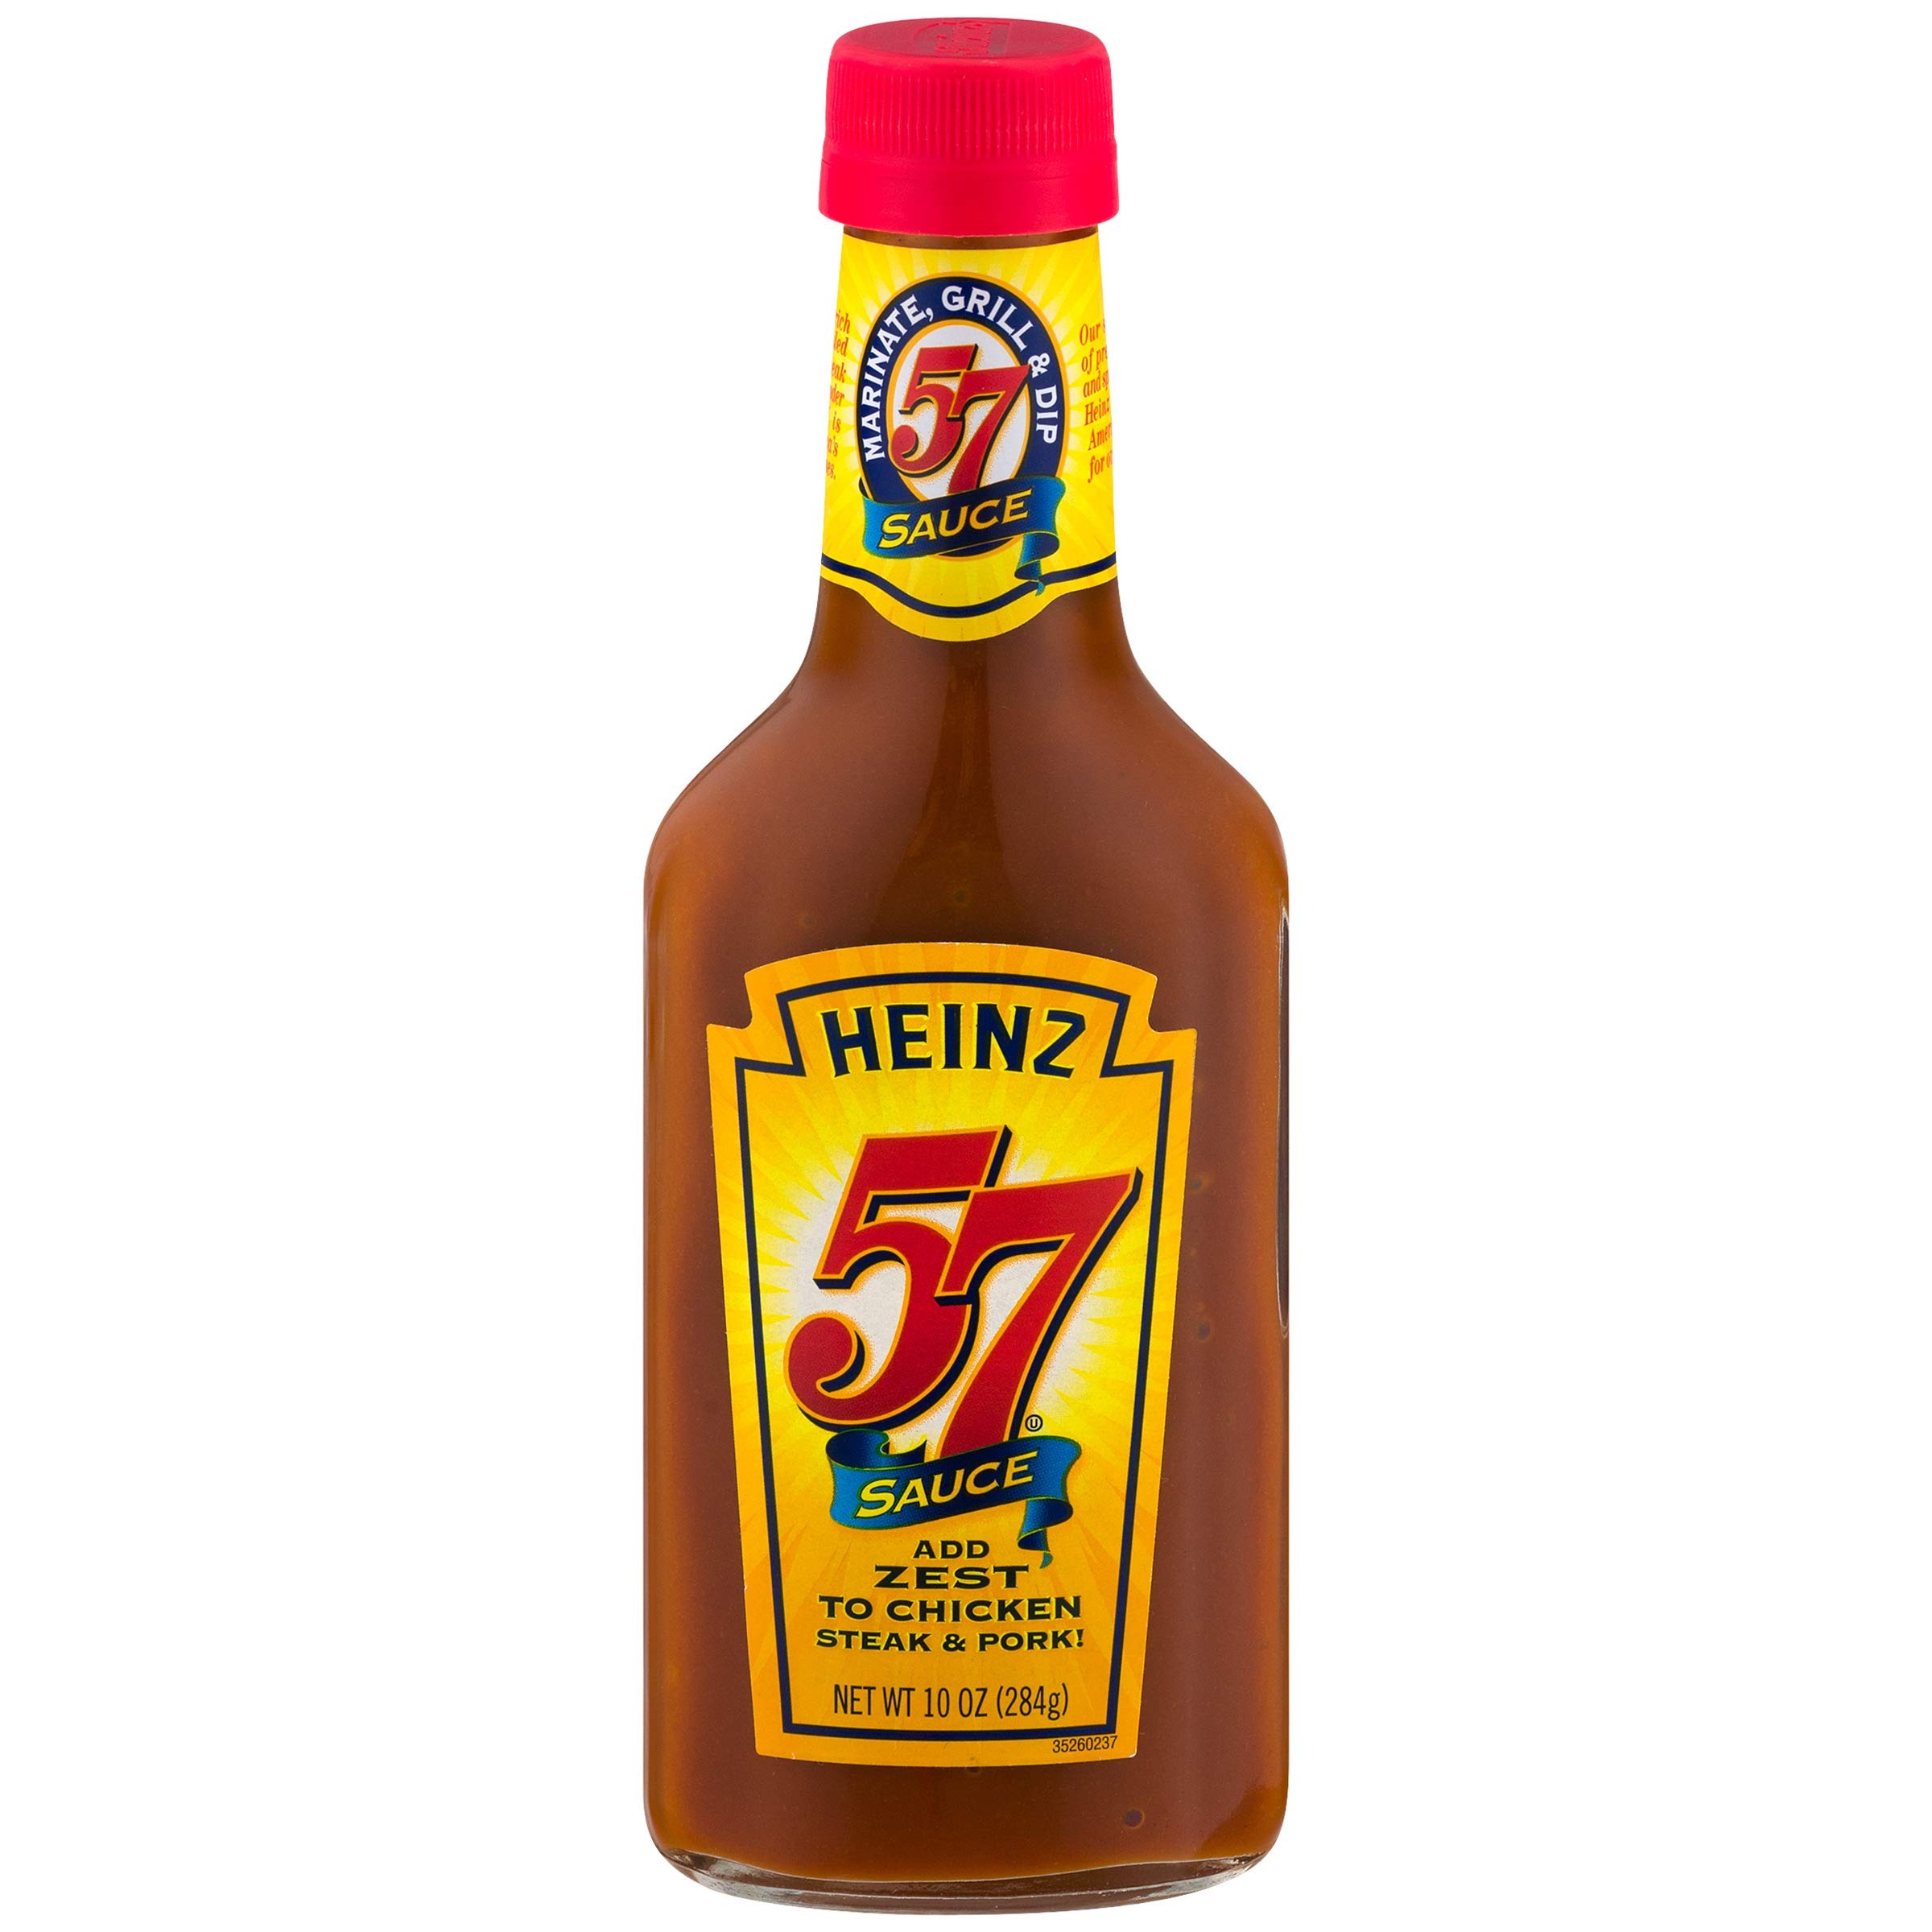
Item Name: Heinz 57 Sauce, 10 oz
Value: 10.0
Unit: Ounce

Price: 6.79